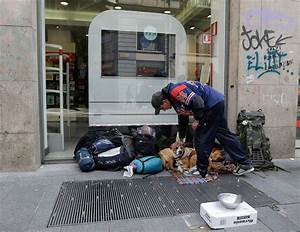
Label: cane